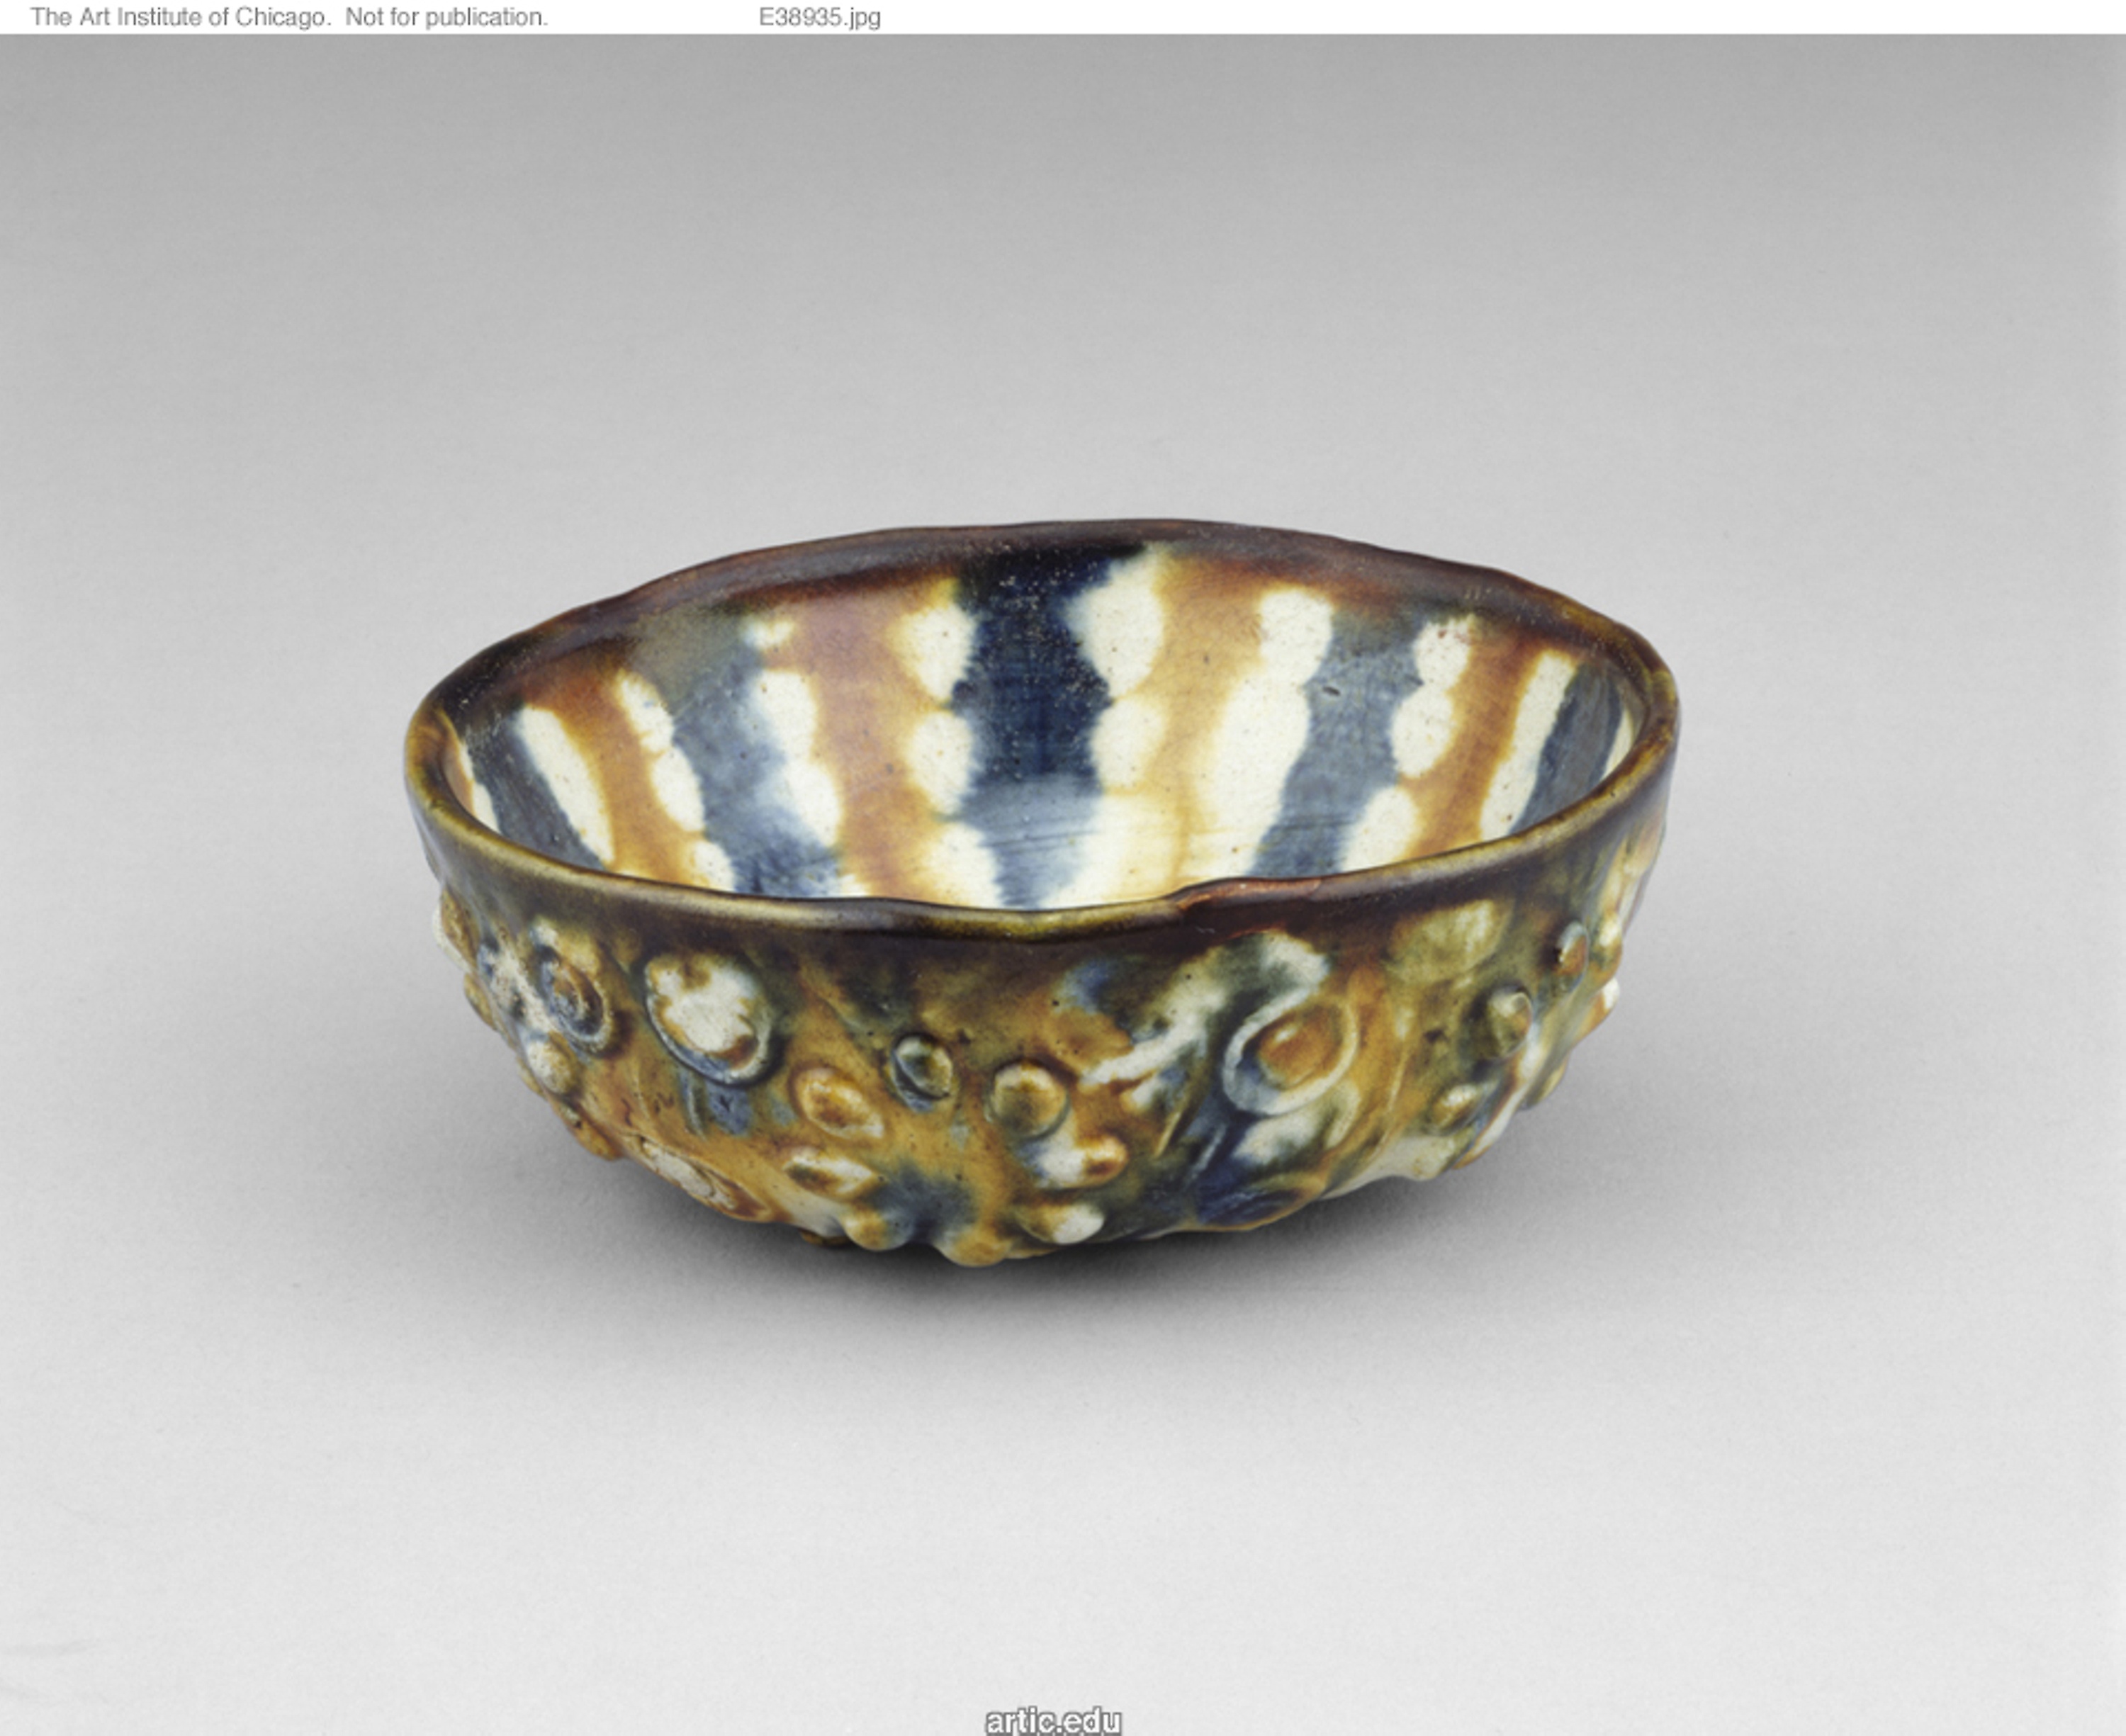
bowl, porcelain, tableware, ceramic, earthenware, mixing bowl, pottery, metal, teacup